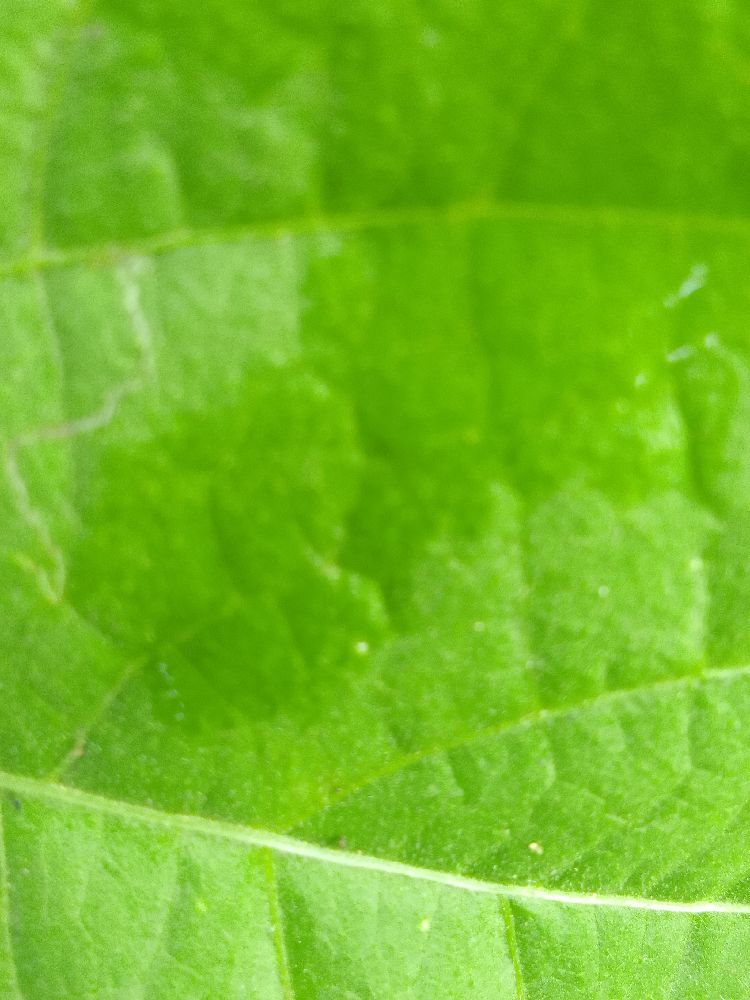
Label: healthy